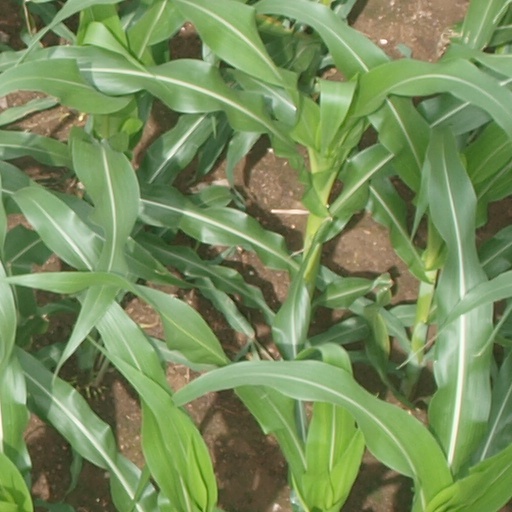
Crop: maize; corn